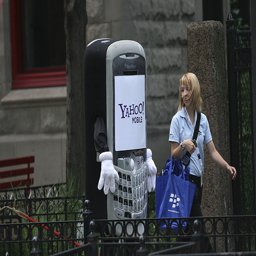
LADY LOOKING AT A GIANT BLOW UP MOBILE PHONE
A yahoo mobile phone is following a woman.
A cell phone marketer encounters a woman walking on the street.
A person in a cell phone costume next to a woman in a blue shirt.
A woman carrying a bag looking at a person in a cellphone suit.